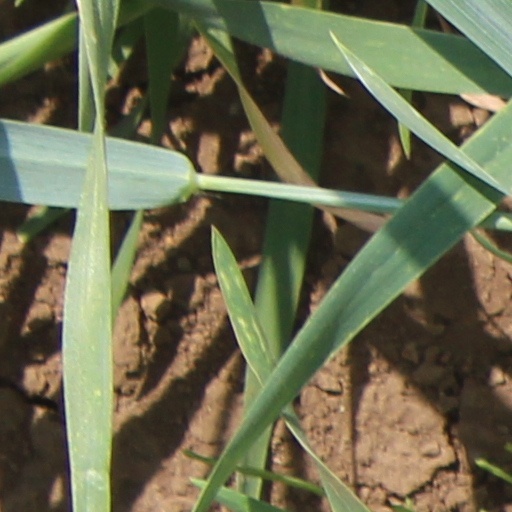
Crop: wheat